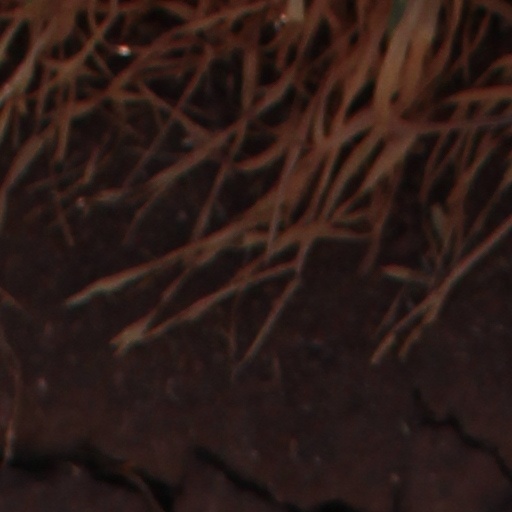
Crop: wheat